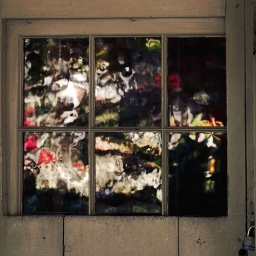
The reflection in this 1800's era window glass was the attraction for this photo.